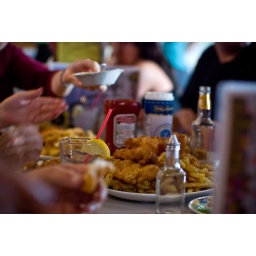
@ moby dicks in white rock